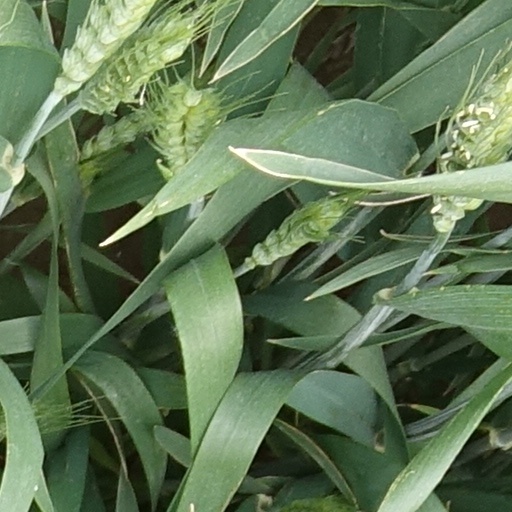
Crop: wheat